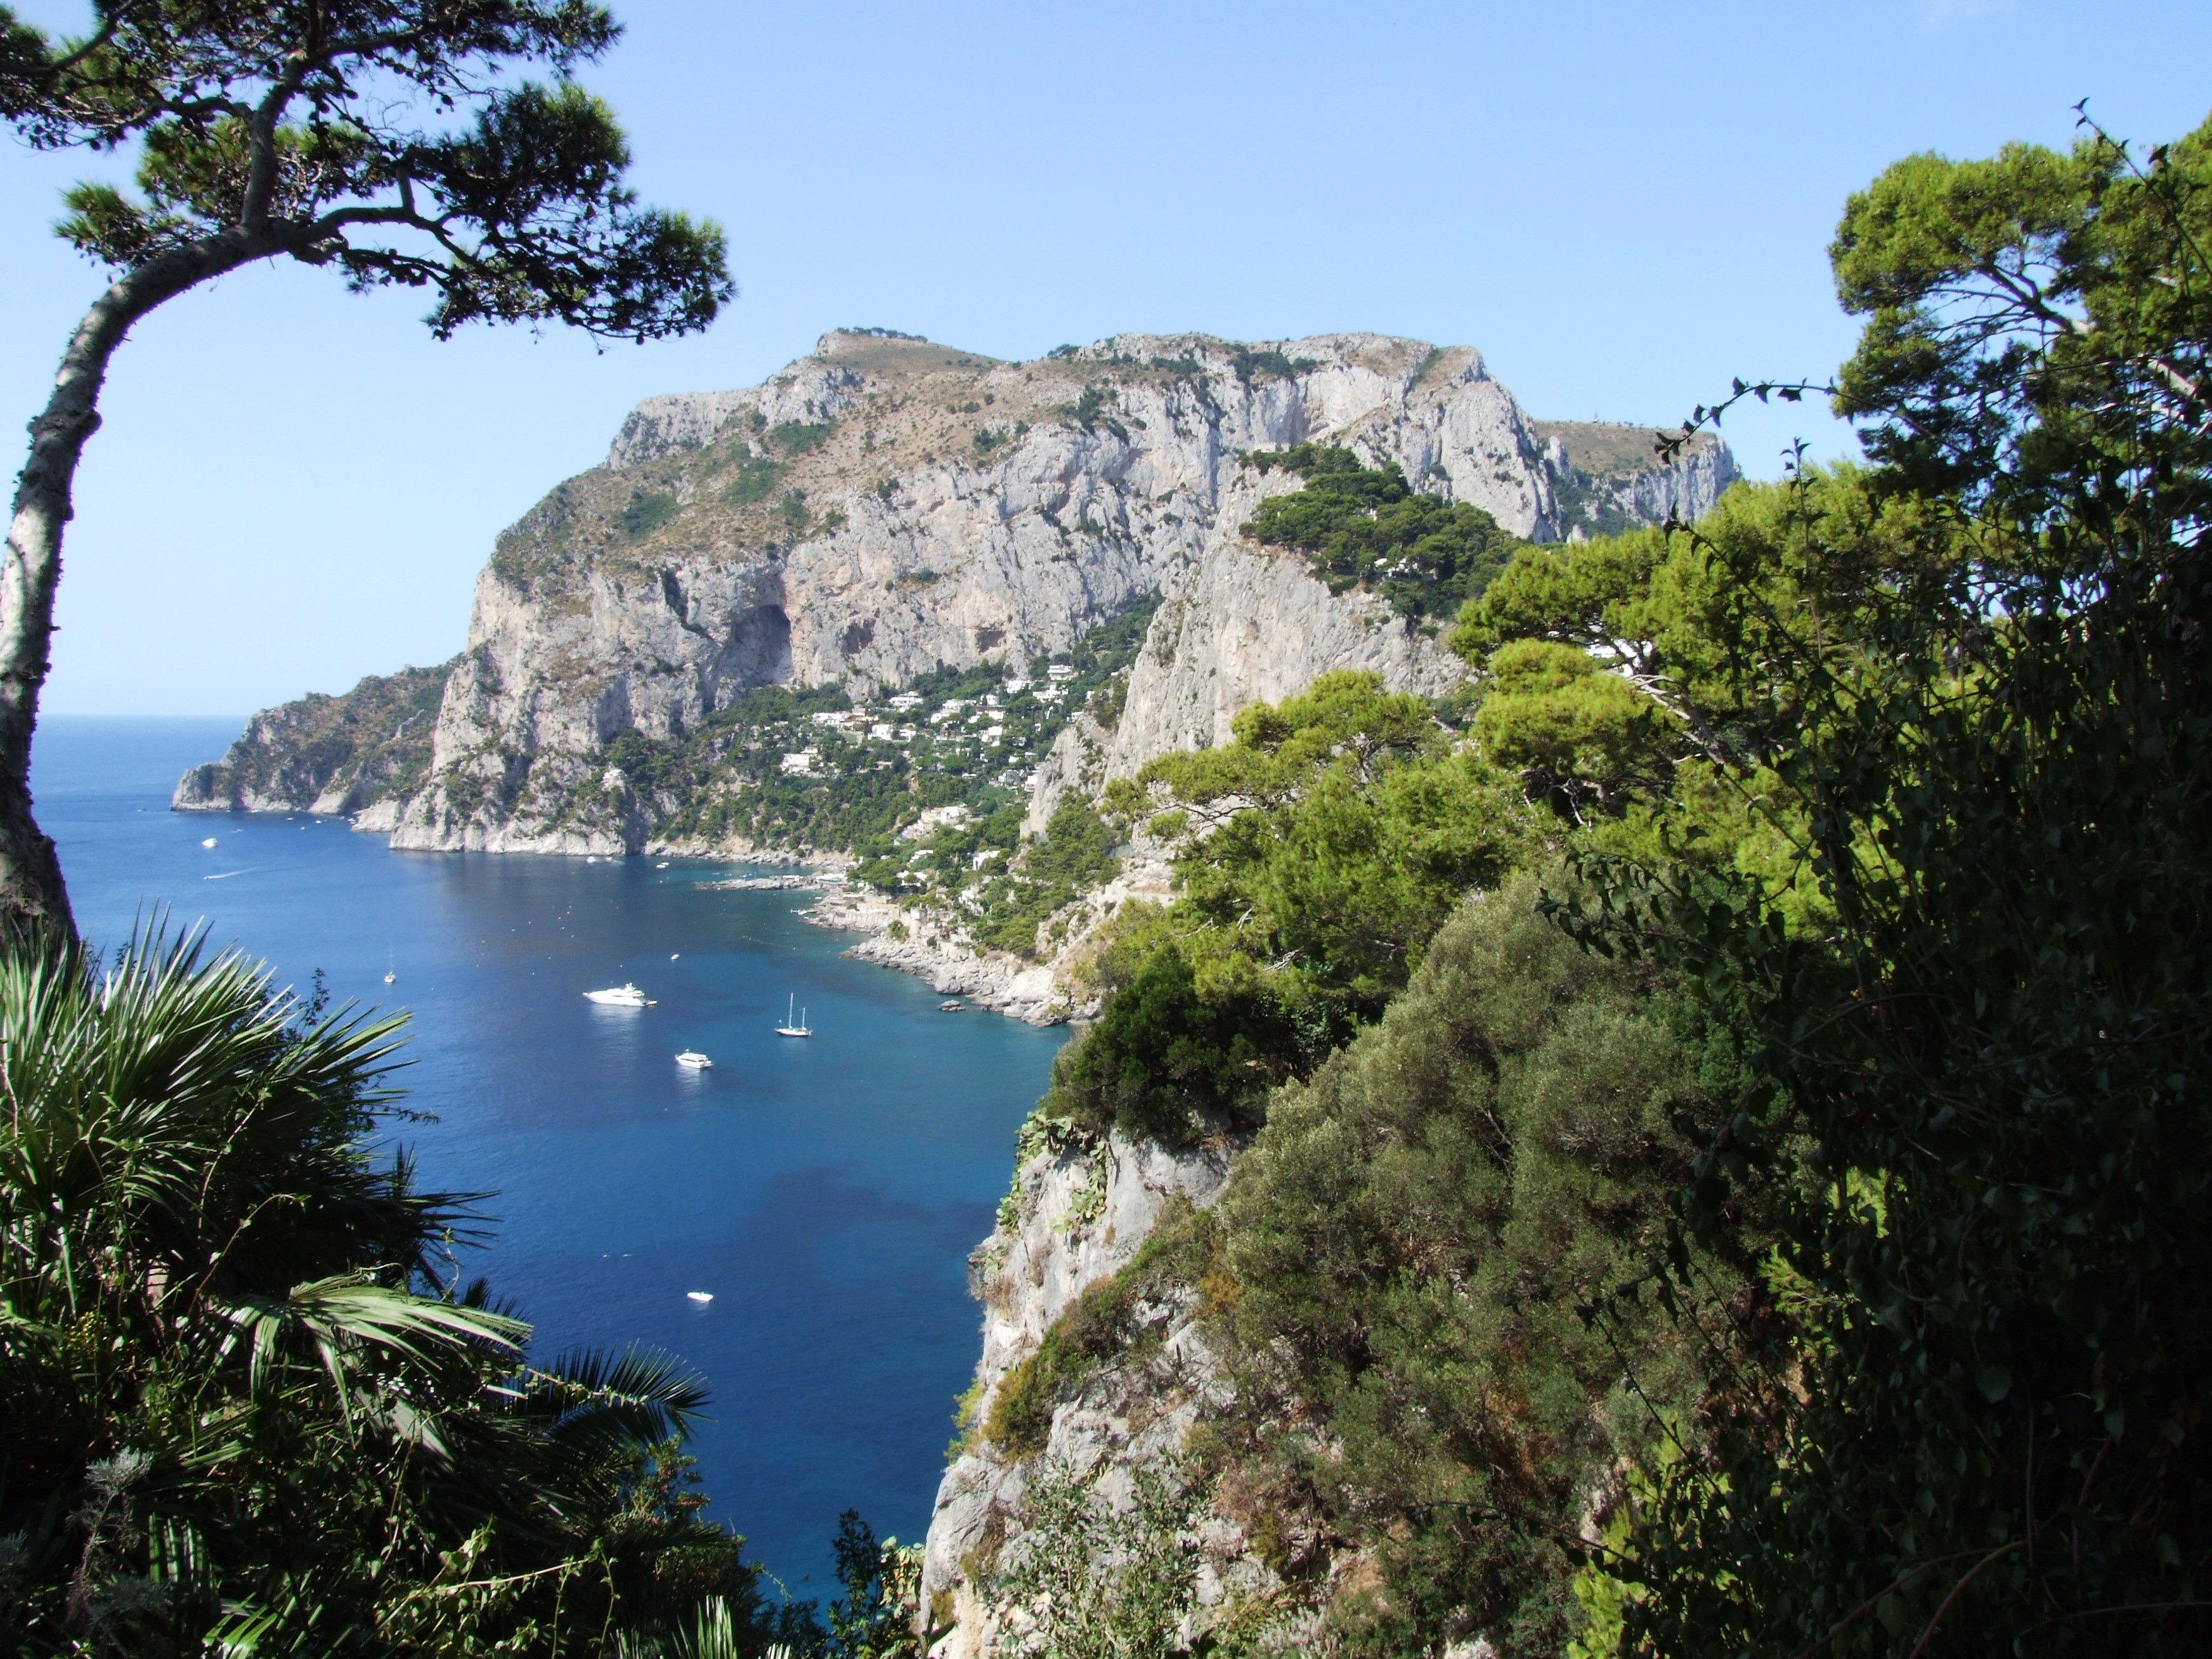
sea, coast, tree, ocean, mountain, lake, adventure, coastline, cliff, bay, italy, fjord, terrain, body of water, trees, capri, landform, southern italy, amalfi coast, il faglioli